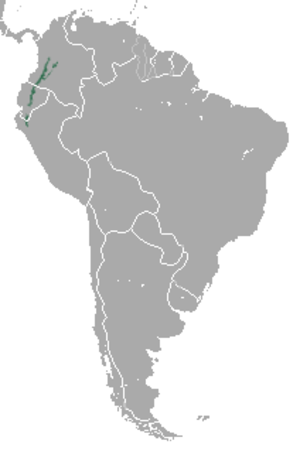
Le Tapir des montagnes ou Tapir des Andes est l'une des cinq espèces de tapir et le seul à vivre en dehors des forêts tropicales dans la nature.